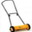
Label: lawn_mower